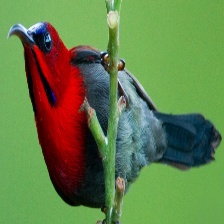
Species: CRIMSON SUNBIRD
Scientific name: AETHOPYGA SIPARAJA